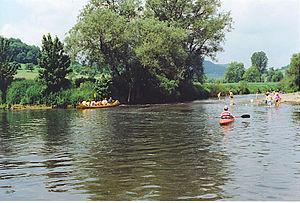
Confluant de l'Our (en haut à droite) et de la Sûre près de Wallendorf